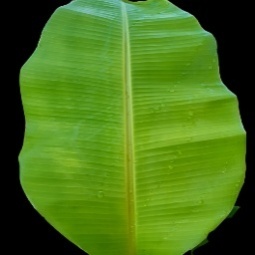
Label: Healthy